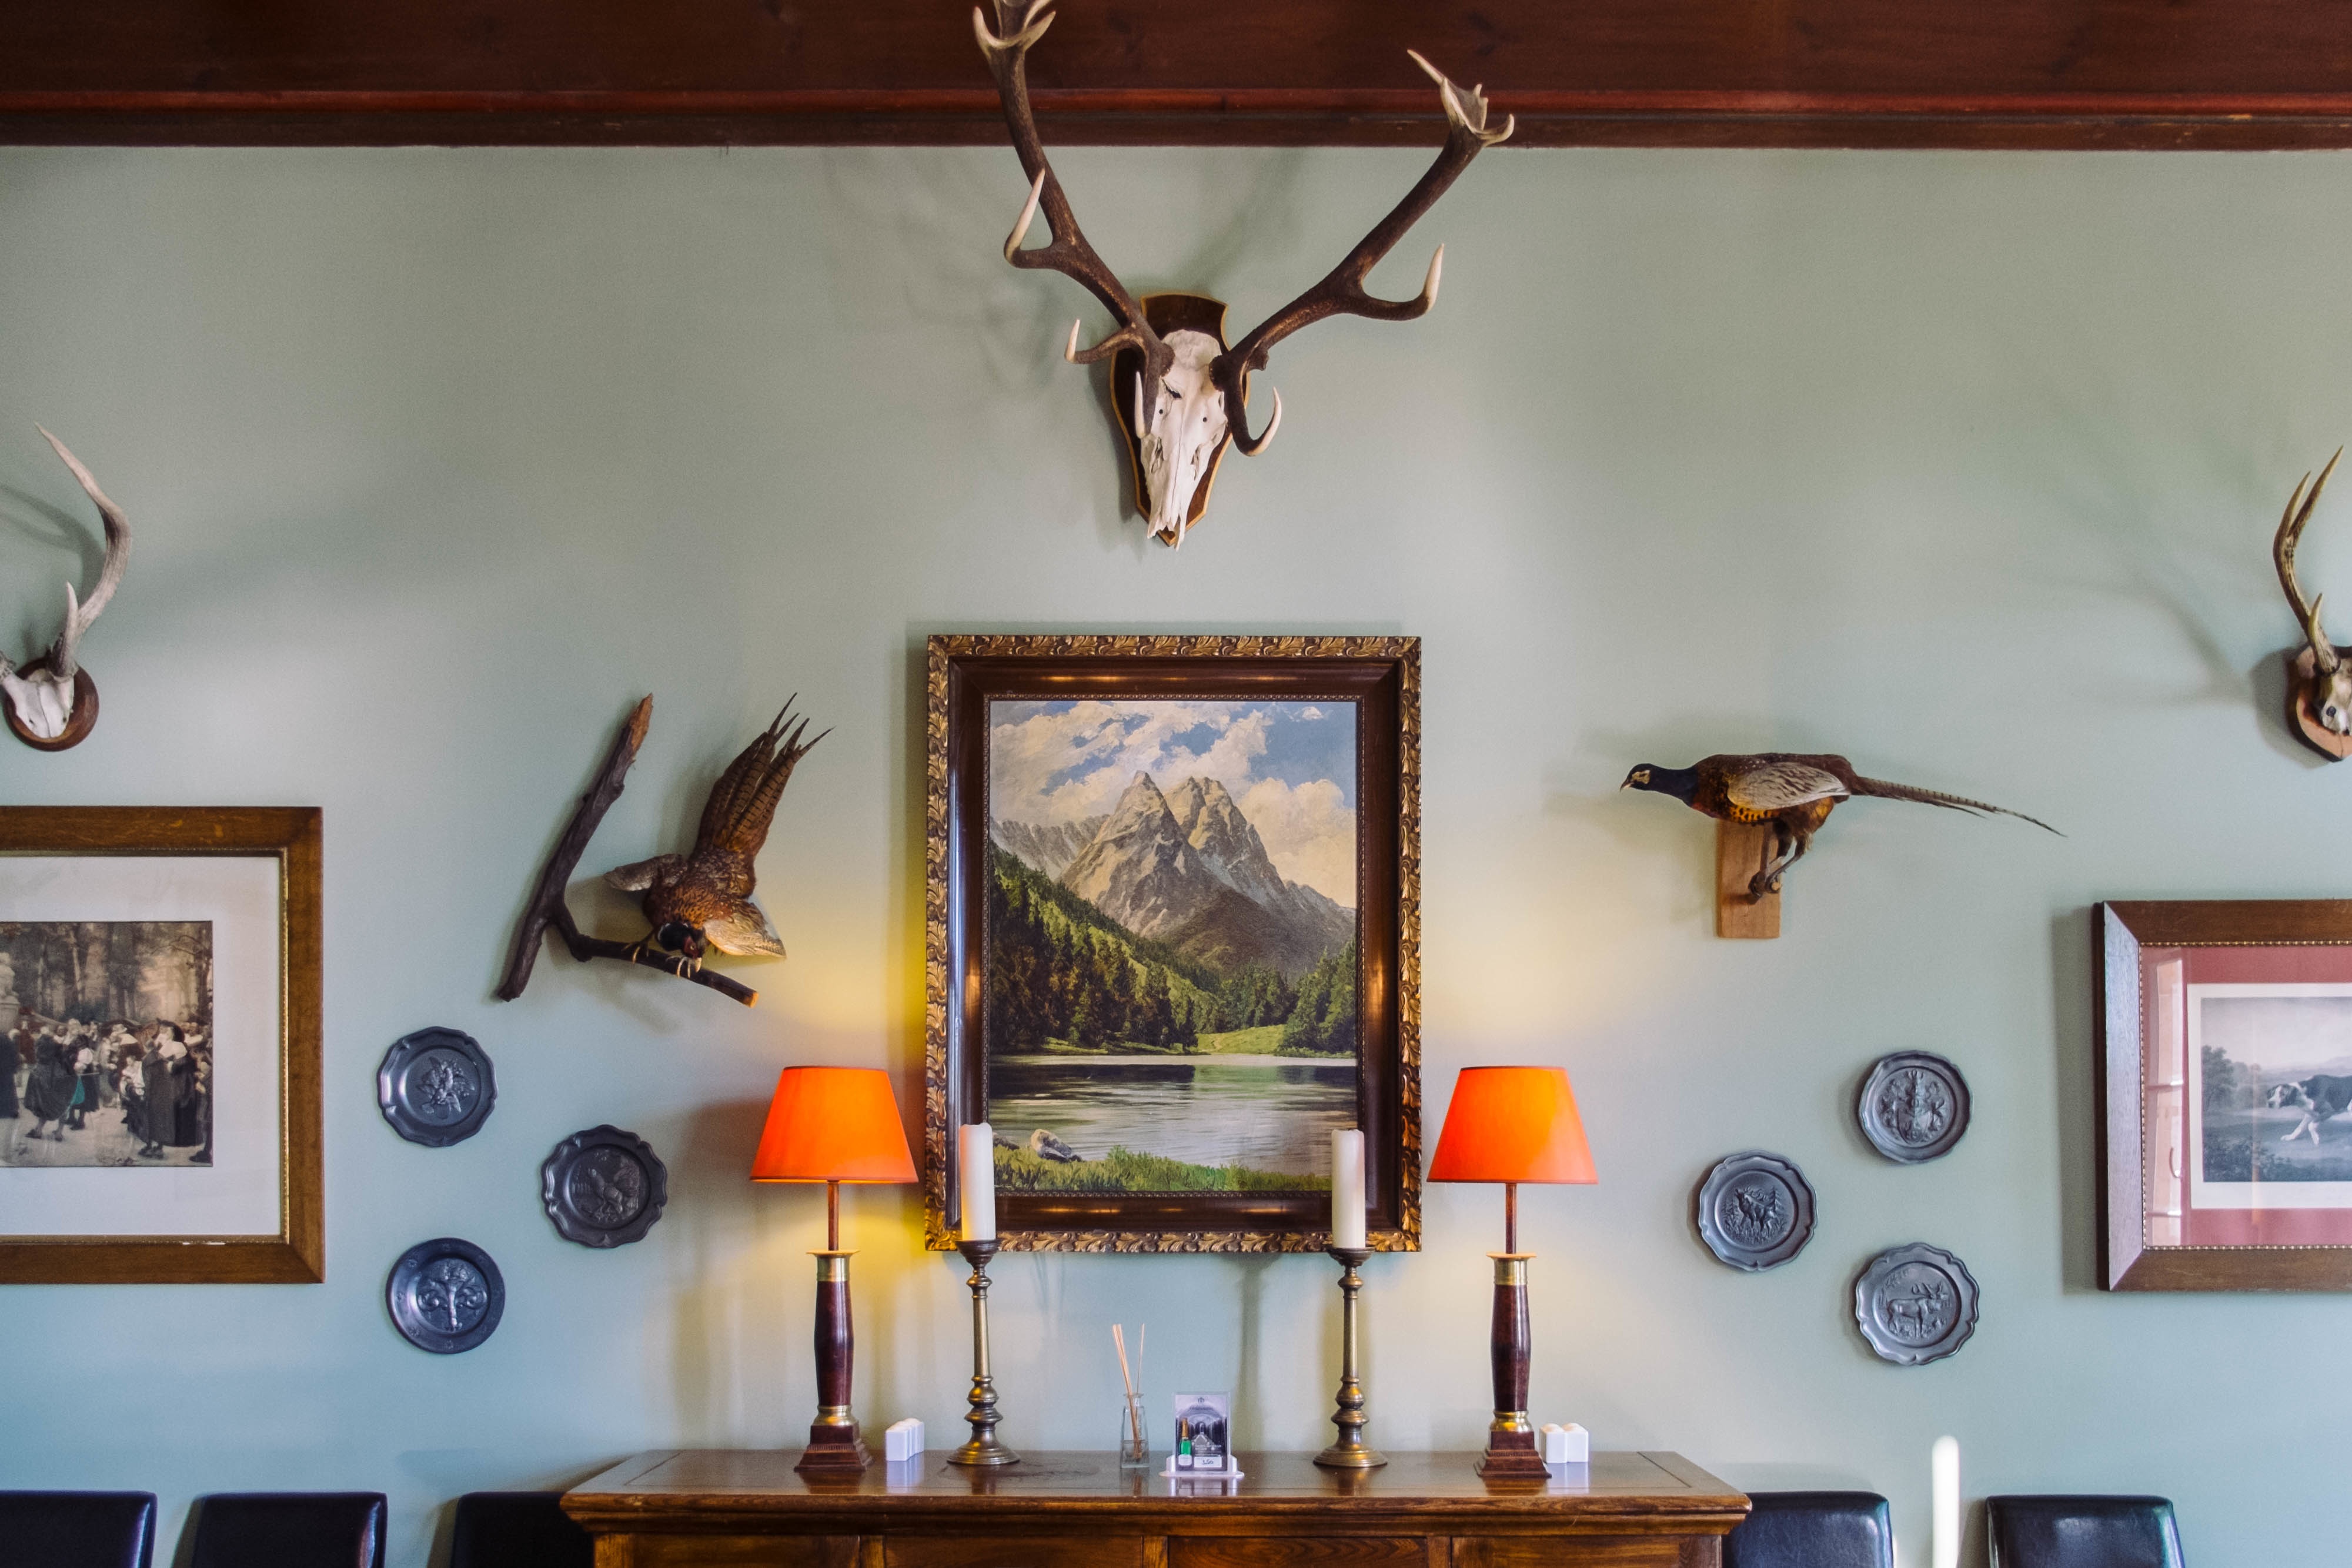
wood, house, window, home, wall, cottage, shelf, living room, room, lighting, interior design, art, design, estate, dining room, window covering